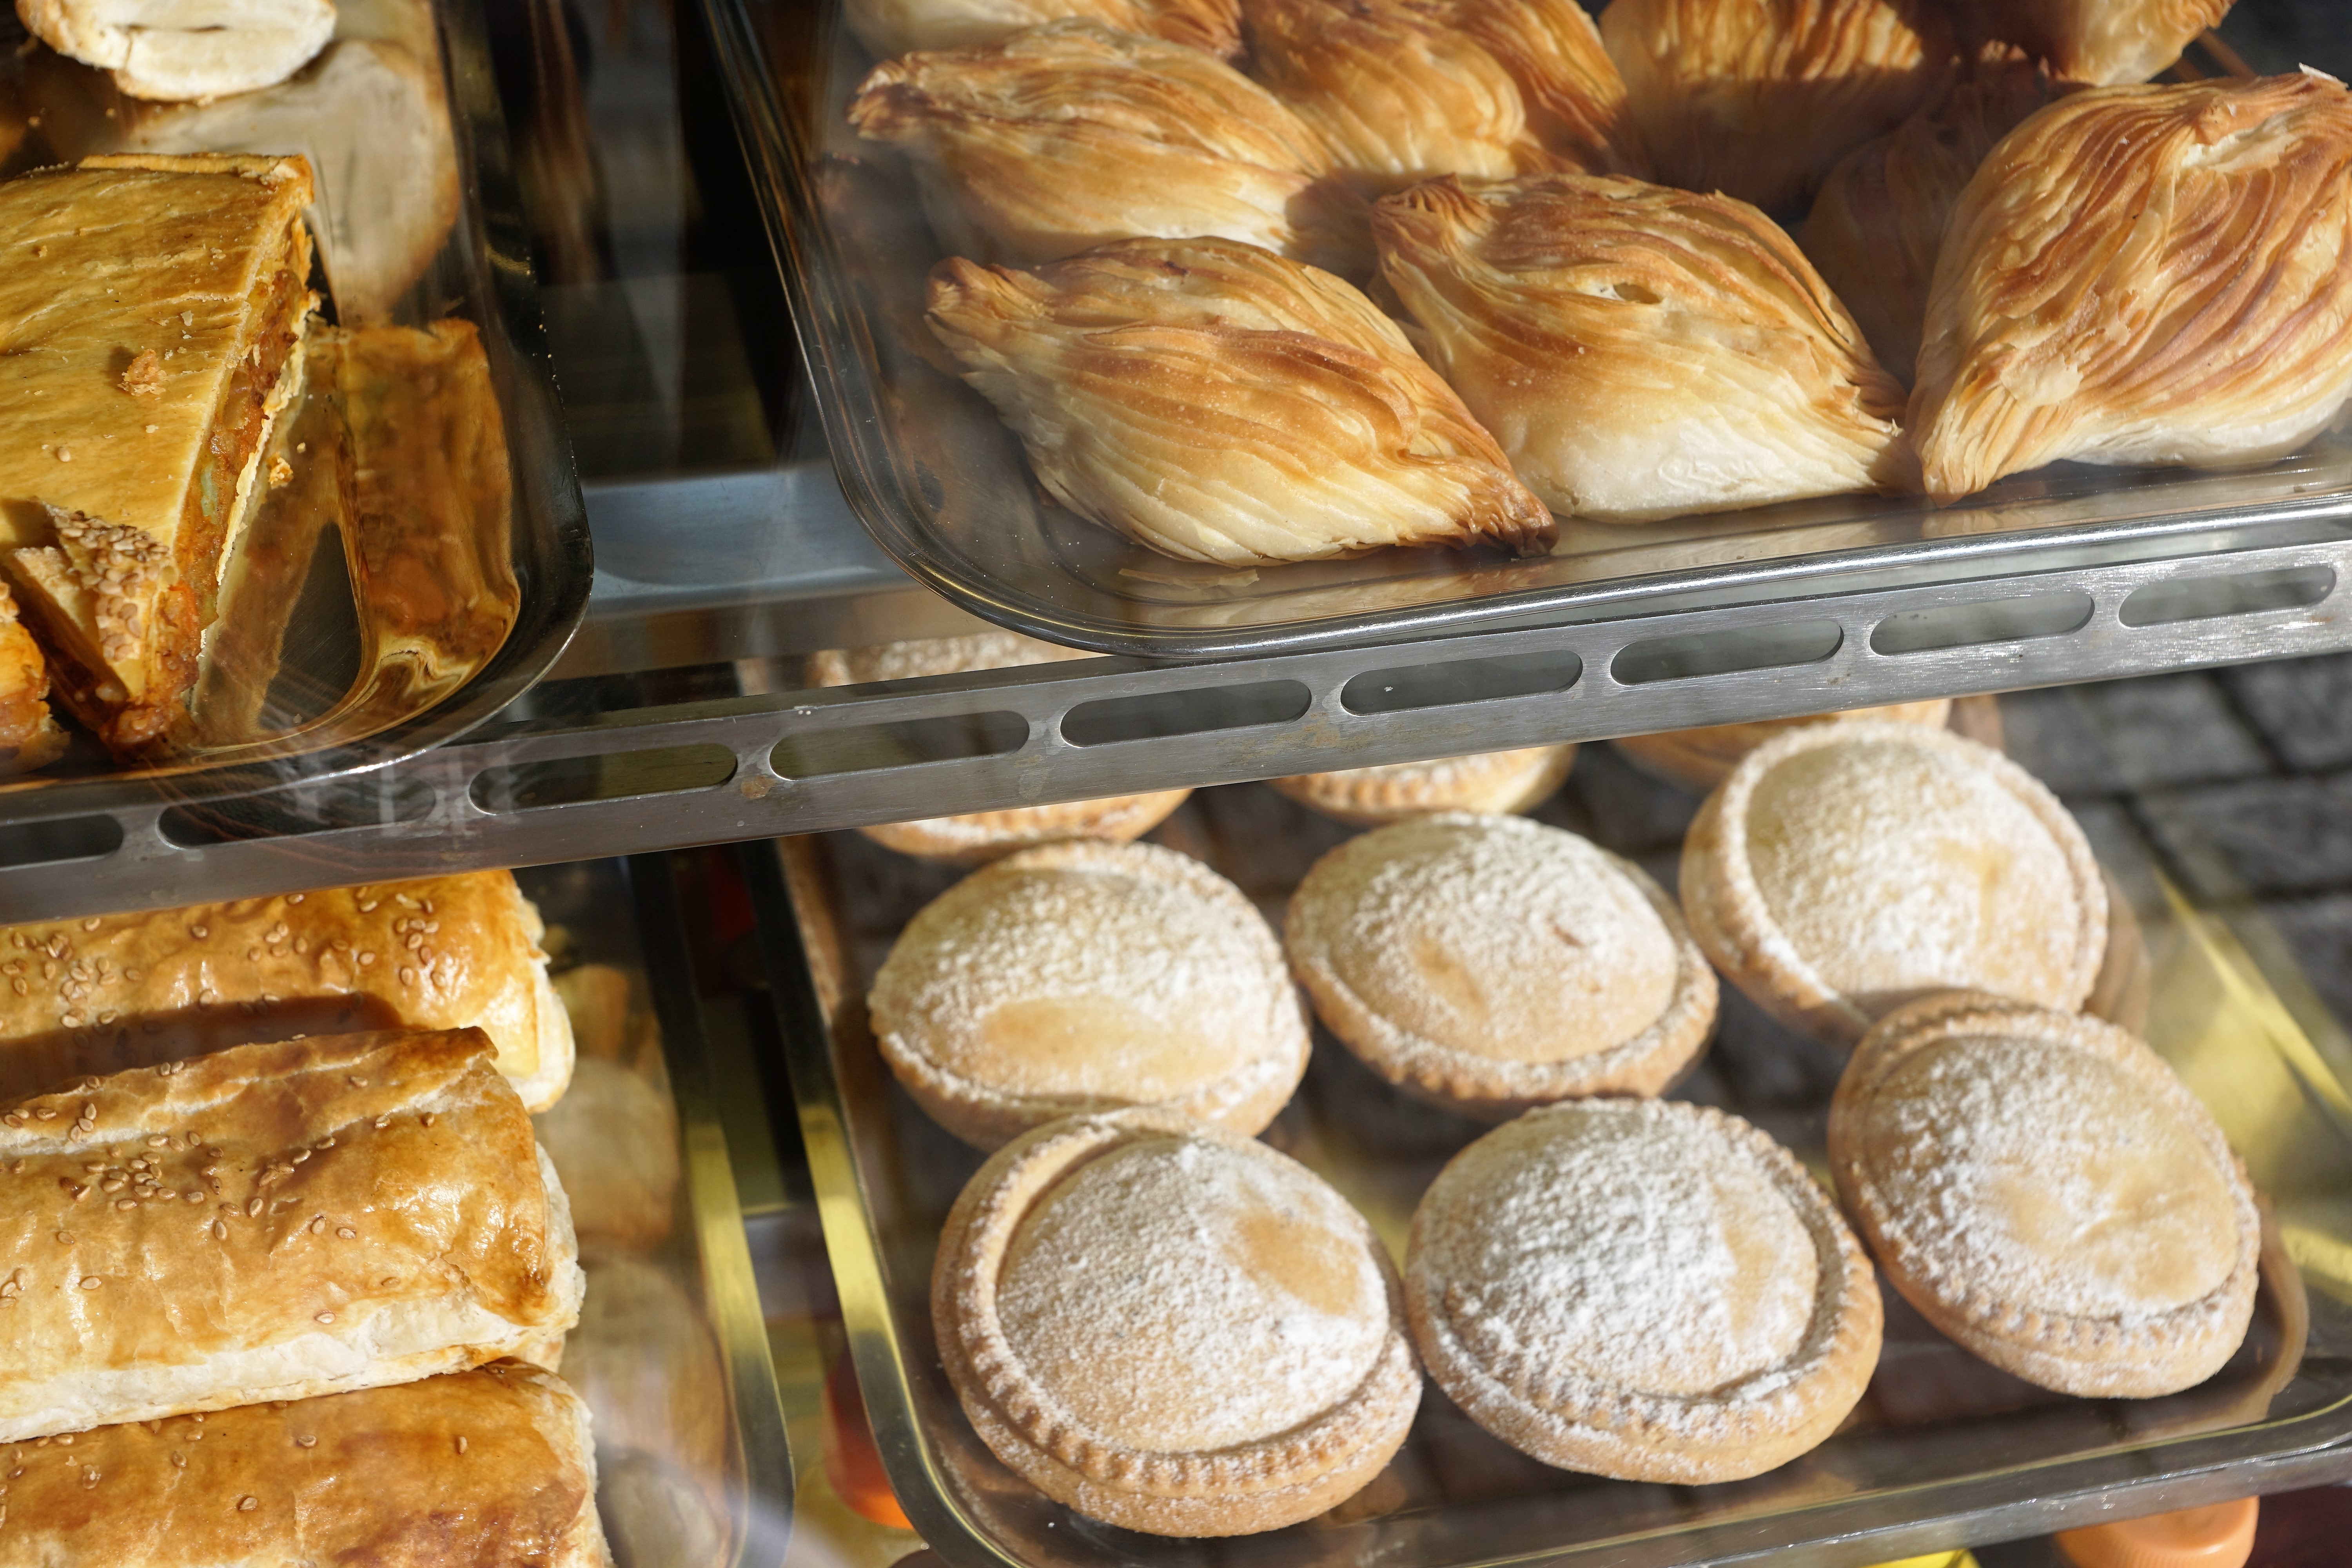
meal, food, breakfast, baking, dessert, eat, bread, bakery, pastries, baker, malta, patisserie, baked goods, danish pastry, grass family, viennoiserie